Flying ace

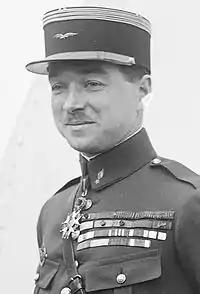
French Colonel René Fonck, to this day the highest-scoring Allied flying ace with 75 victories

The British high command considered the praise of fighter pilots to be detrimental to equally brave bombers and reconnaissance aircrew – so that the British air services did not publish official statistics on the successes of individuals. Nonetheless, some pilots did become famous through press coverage, making the British system for the recognition of successful fighter pilots much more informal and somewhat inconsistent. One pilot, Arthur Gould Lee, described his own score in a letter to his wife as "Eleven, five by me solo — the rest shared", adding that he was "miles from being an ace". This shows that his No. 46 Squadron RAF counted shared kills, but separately from "solo" ones—one of a number of factors that seems to have varied from unit to unit. Also evident is that Lee considered a higher figure than five kills to be necessary for "ace" status. Aviation historians credit him as an ace with two enemy aircraft destroyed and five driven down out of control, for a total of seven victories.